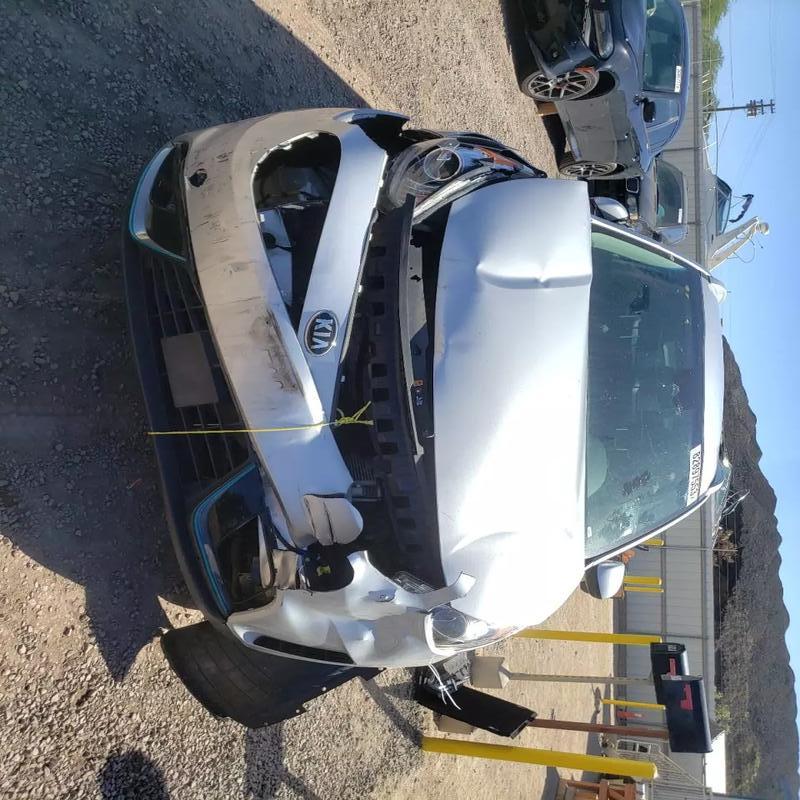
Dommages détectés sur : pare-choc avant, feu avant droit, feu avant gauche, capot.
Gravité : majeur